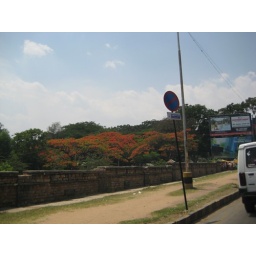
Pretty trees by the road